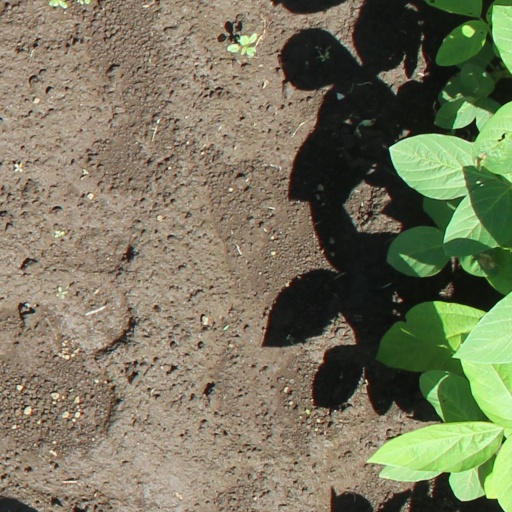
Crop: soybean